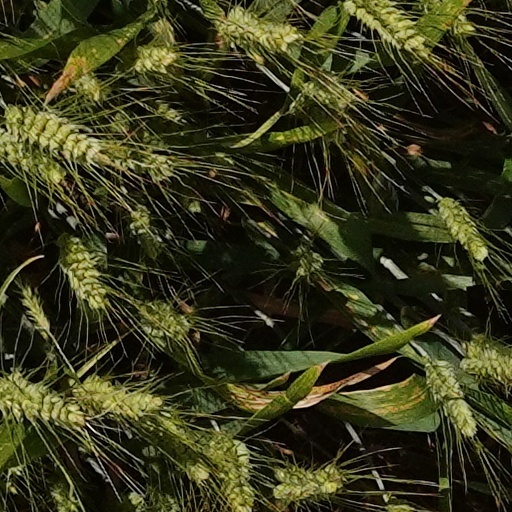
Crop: wheat